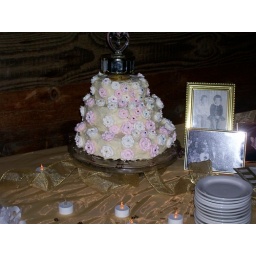
This is moms favorite fruit cake made by Ghislaine and brought all the way from Canada